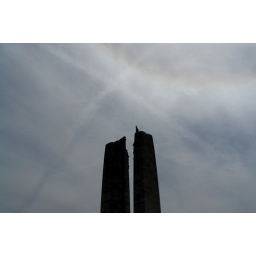
A cross in the sky over the Vimy Ridge Memorial.